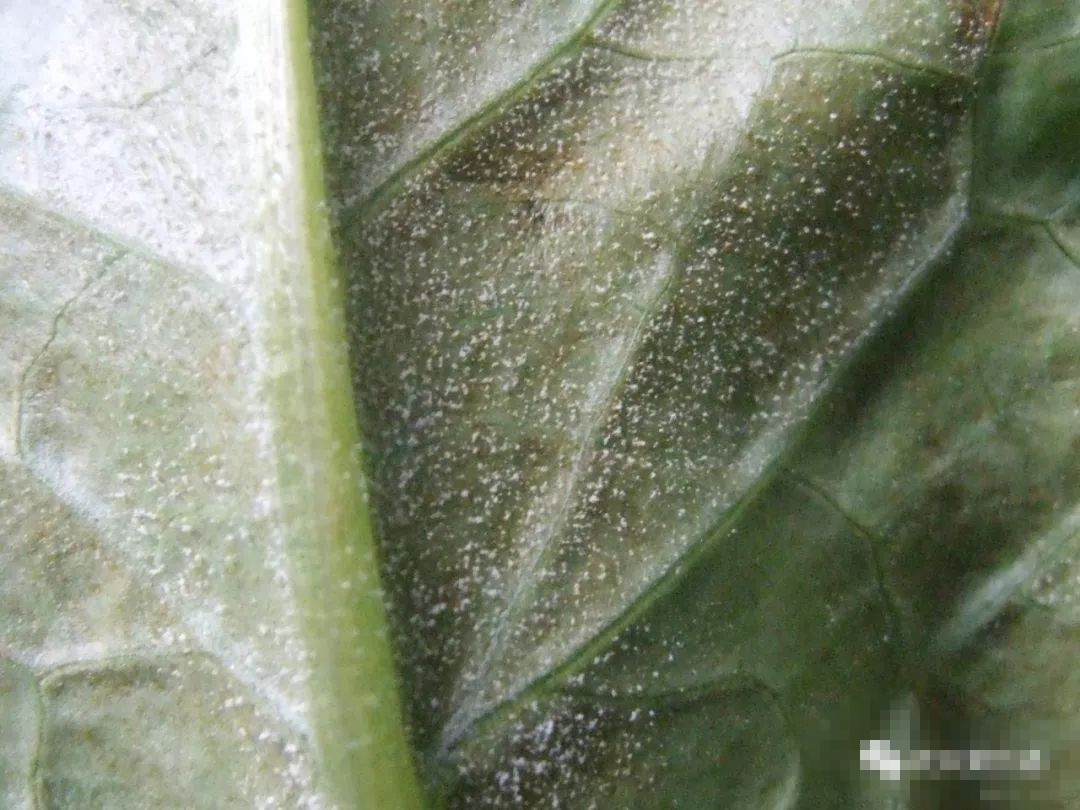
Plant: Lettuce
Disease: lettuce downy mildew